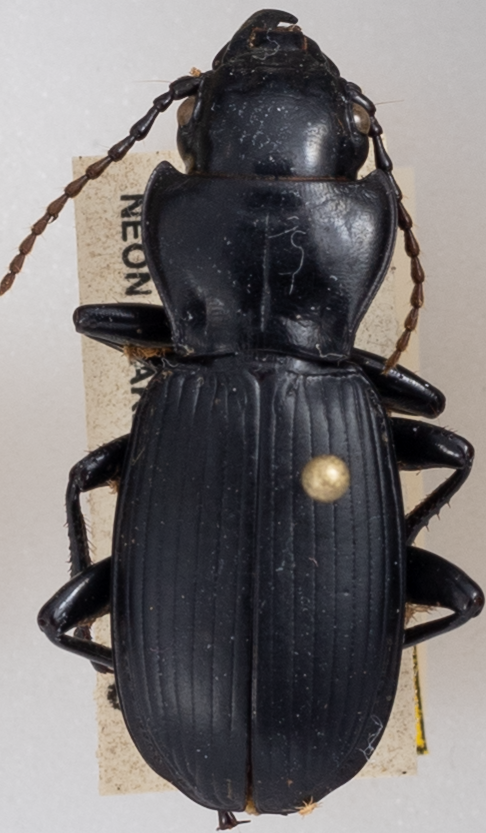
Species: Pterostichus lama
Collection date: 2019-08-06
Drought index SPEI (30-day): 0.764
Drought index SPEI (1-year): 0.54
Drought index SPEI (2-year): -0.03